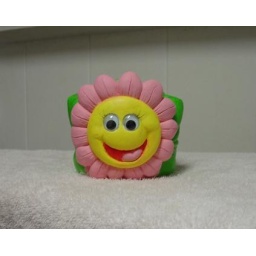
a flower pot I painted...not very good in painting something...haha